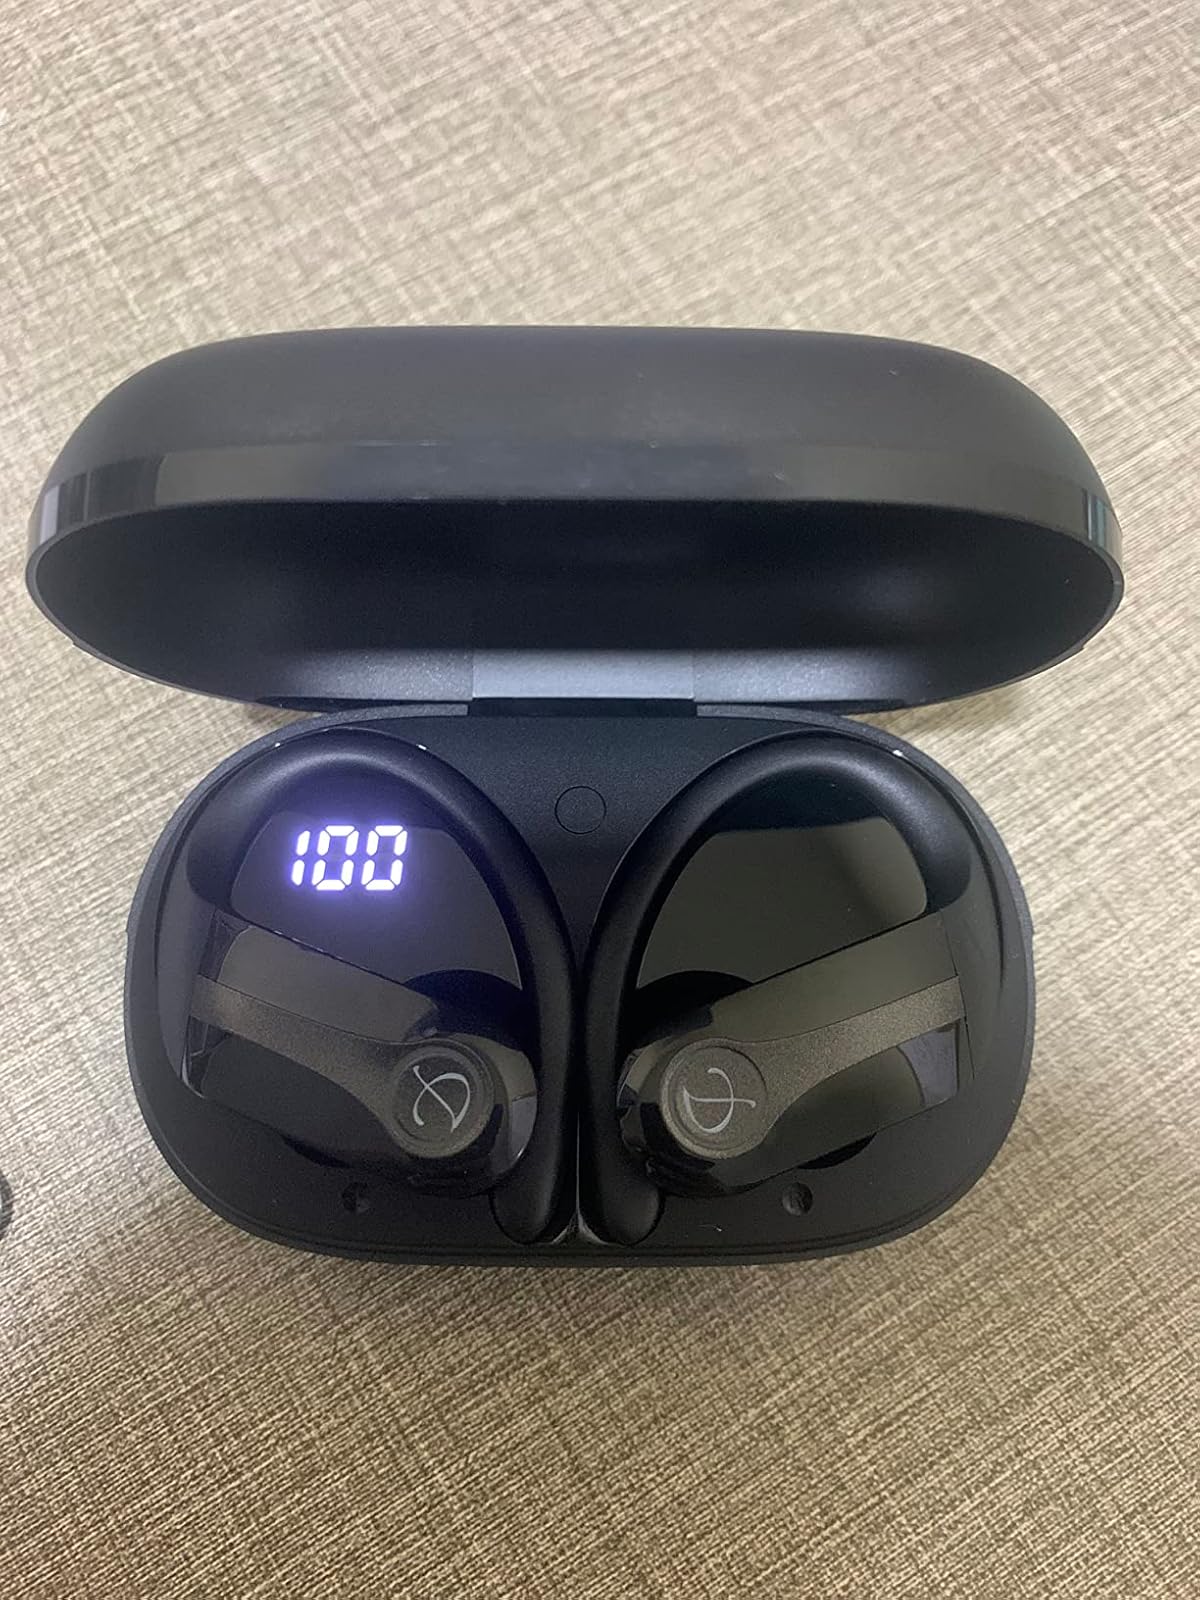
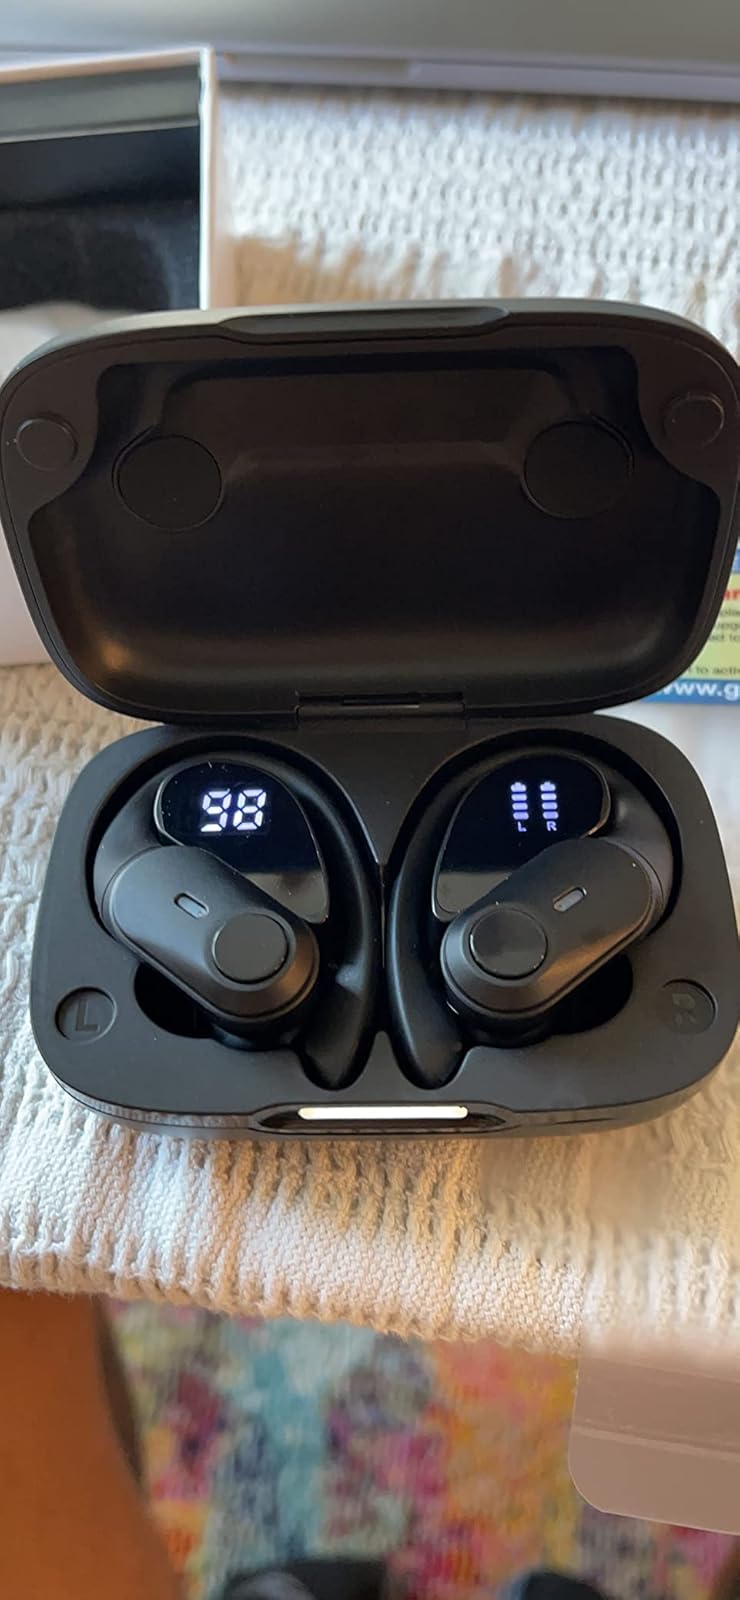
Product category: earbuds
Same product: no